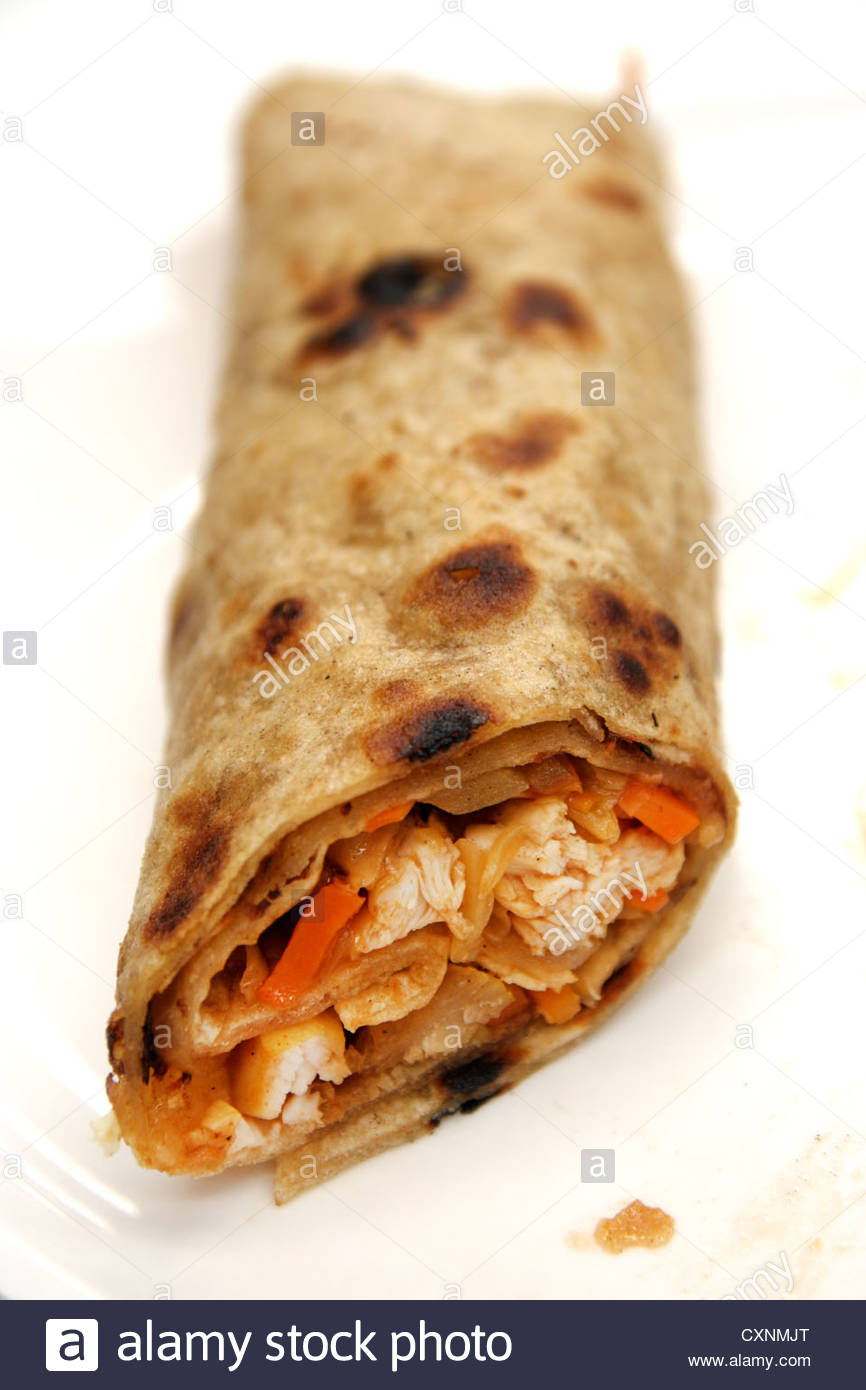
Dish: kaathi_rolls